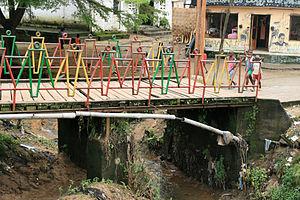
Alioum Moussa est un peintre et sculpteur camerounais né en 1977. Il vit et travaille à Douala au Cameroun.
doual'art est un centre d'art contemporain, créé sous forme d’association à but non lucratif en 1991 à Douala par Marilyn Douala Bell et Didier Schaub. Il œuvre au développement et à la mise en valeur de la ville, en menant à la fois une action artistique et des actions d'aménagement urbain.
La Passerelle de Bessengue est une œuvre d'art public à Douala, au Cameroun. Elle se présente sous forme d'un pont en bois doté de balustrades en fer, peintes de couleurs différentes. Elle fut inaugurée lors du Salon Urbain de Douala en 2007.